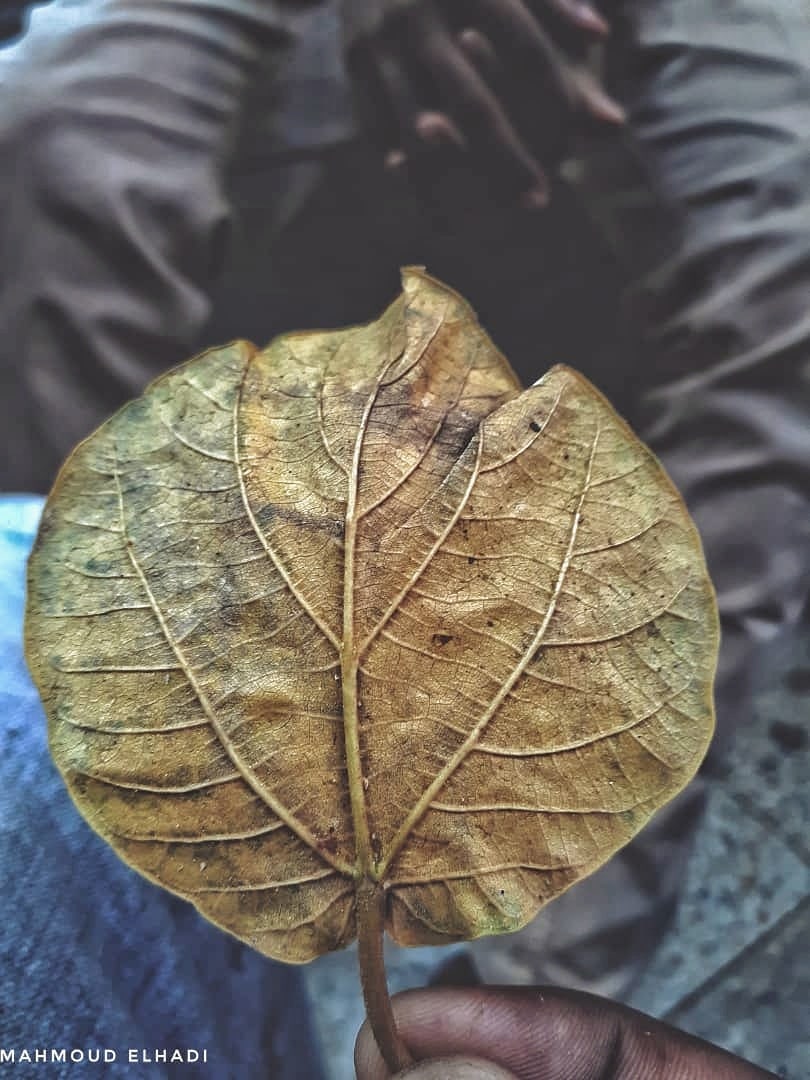
الوصف بالفصحى: حفنة من أوراق شجر جافة ممسوكة باليد، وتفاصيل العروق واضحة
الوصف بالعامية السودانية: صفقة شجر ناشفة ممسوكة باليد وتفاصيل العروق واضحة
التصنيف: Nature & Landscape
التصنيف الفرعي: Leaves and Plants